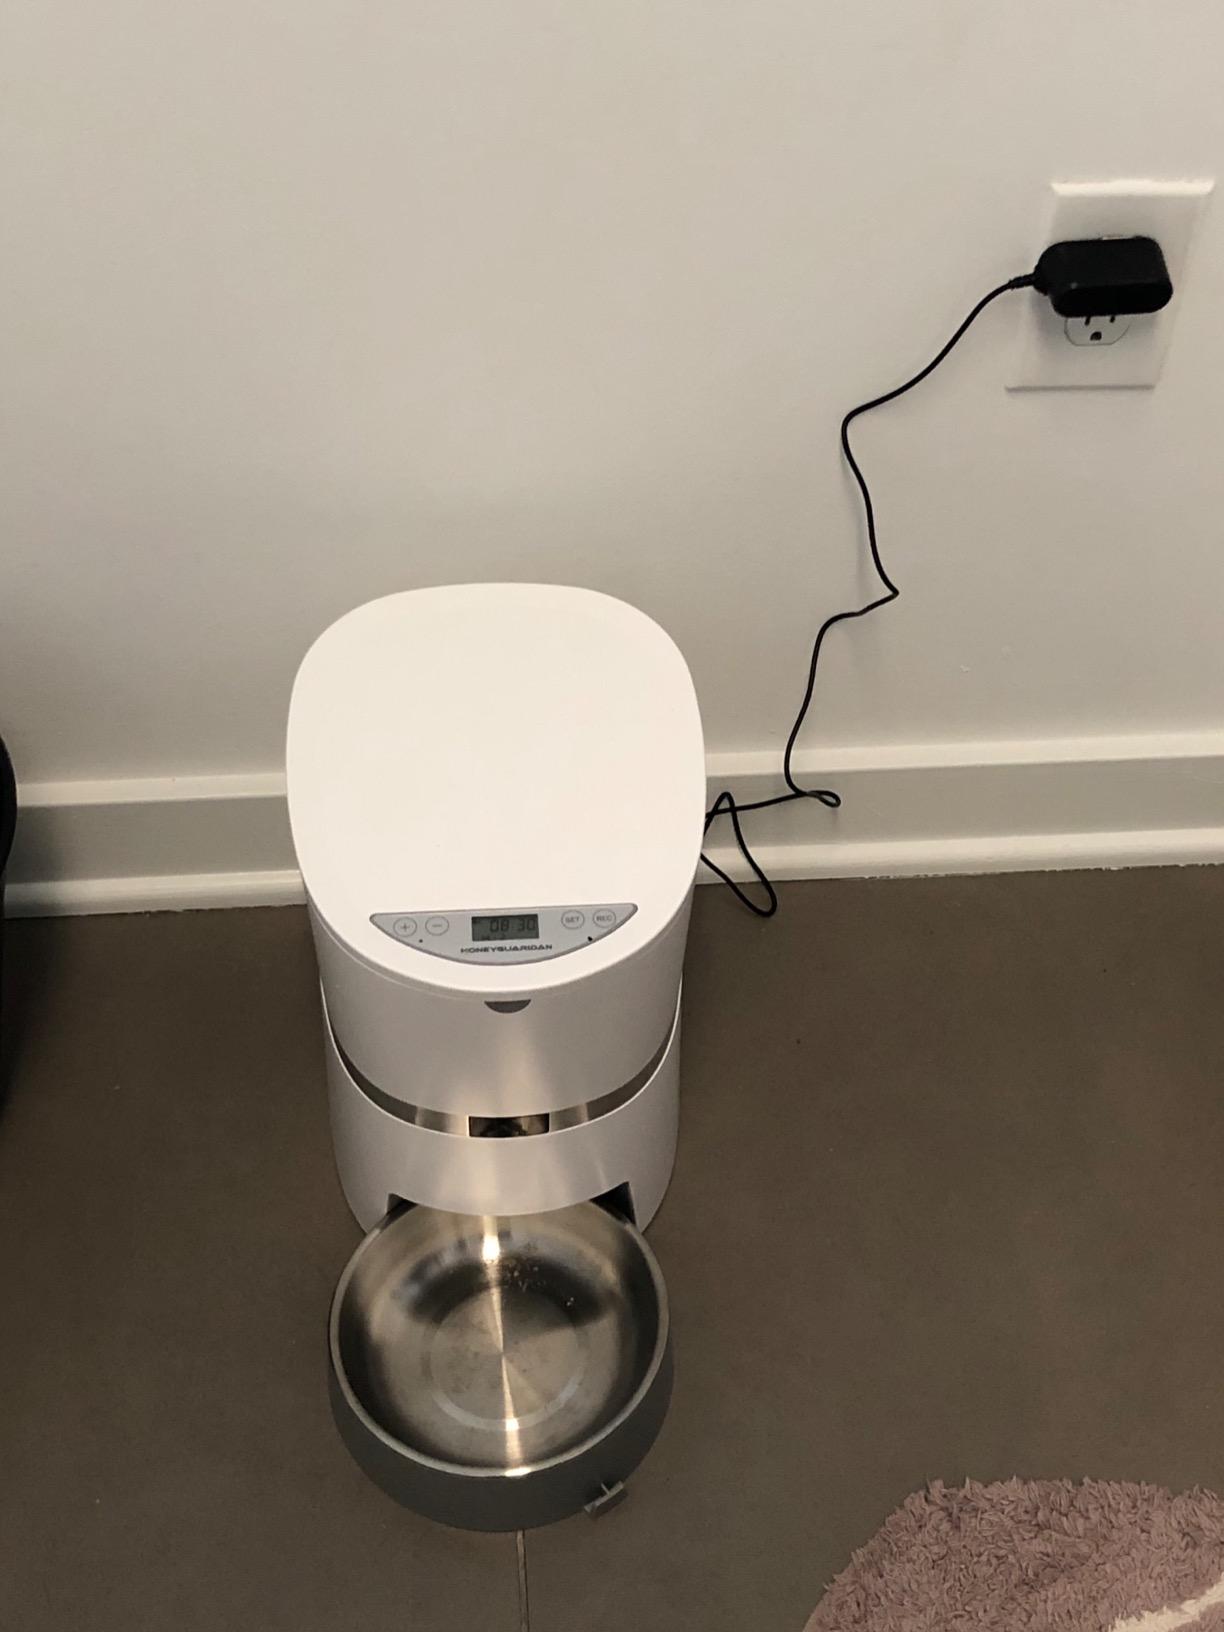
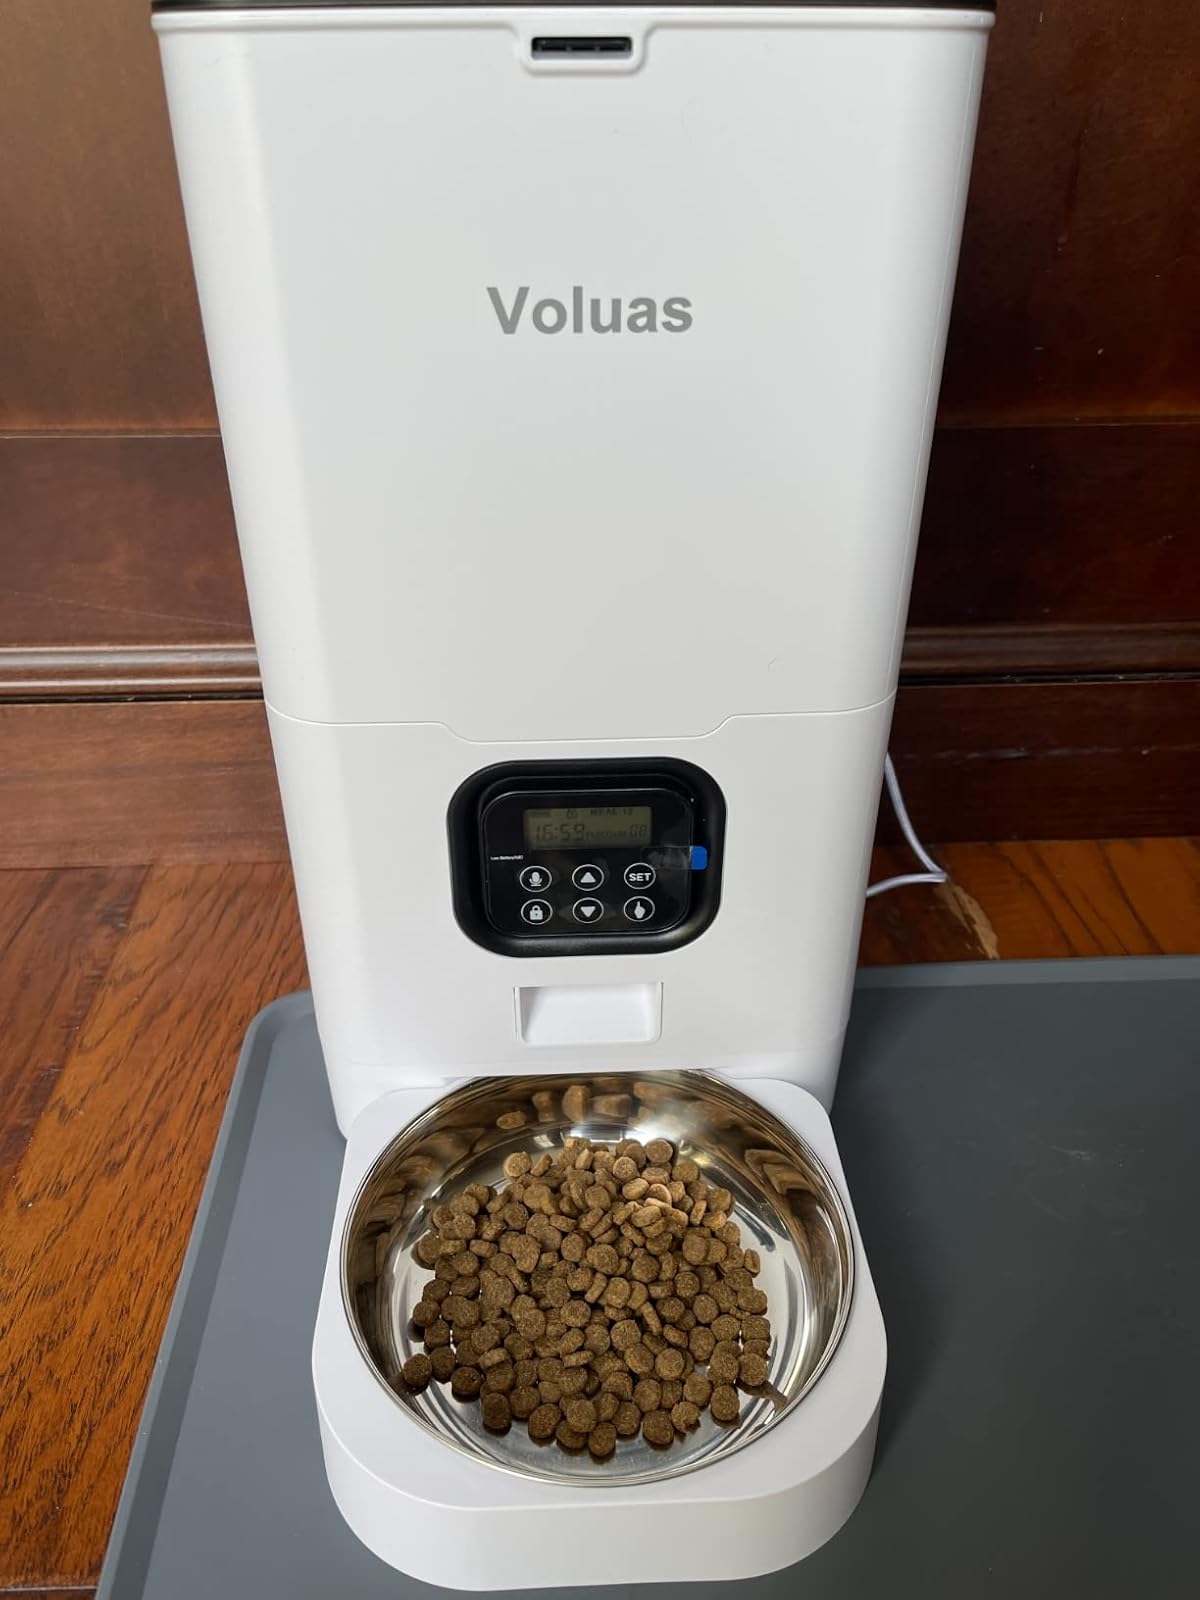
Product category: items_feeder
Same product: no